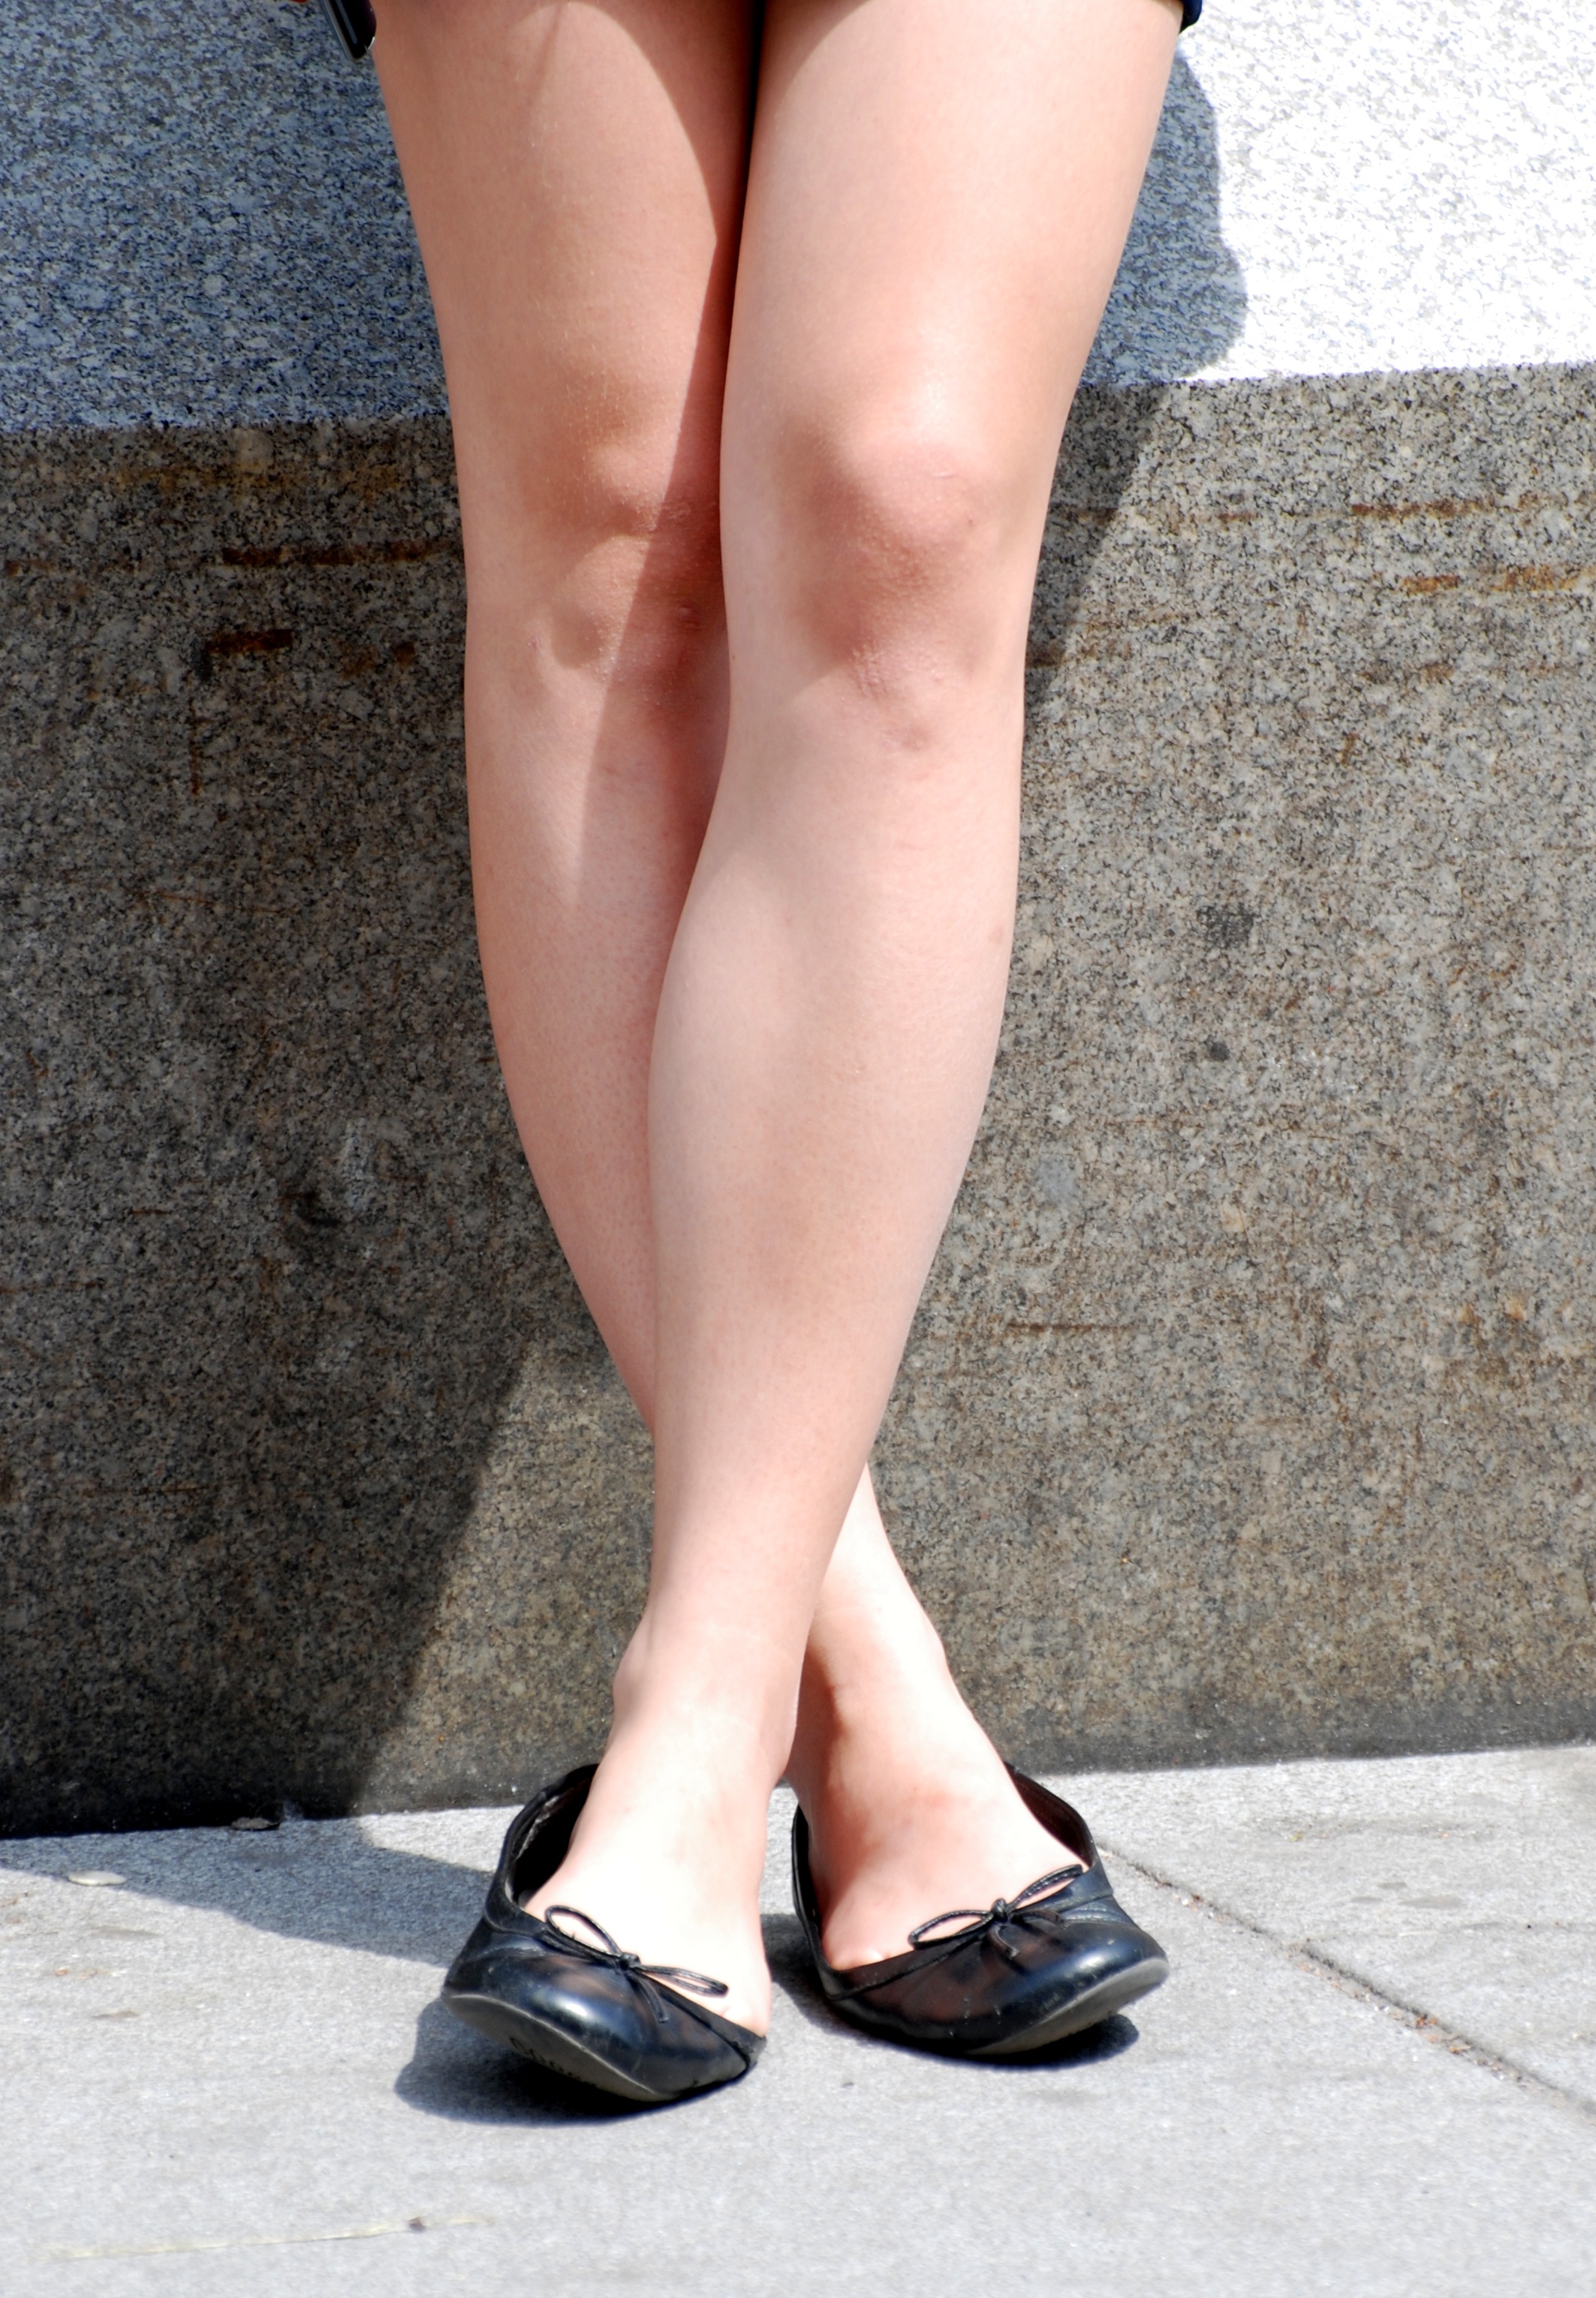
shoe, people, girl, woman, street, leg, europe, spring, fashion, nikon, lady, human body, austria, candid, girls, women, legs, vienna, thigh, footwear, d80, wien, nikond80, 70300mmf4556gvr, osterreich, high heeled footwear, outdoor shoe, human leg